Fredericksburg: The Union Repulsed

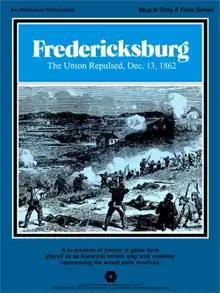

Fredericksburg: The Union Repulsed is a board wargame published by Simulations Publications, Inc. (SPI) in 1975 that simulates the Battle of Fredericksburg during the American Civil War. The game was originally part of the four-game collection "Blue & Gray II", and was also released as a stand-alone "folio" game.